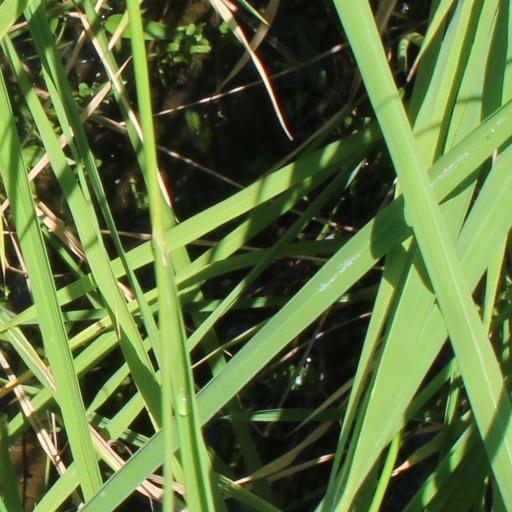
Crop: rice